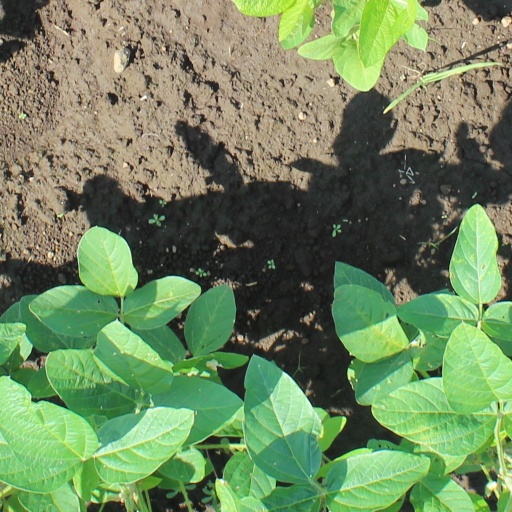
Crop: soybean